Blondie on a Budget

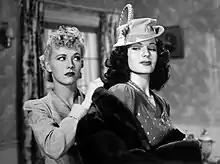
Penny Singleton and Rita Hayworth in "Blondie on a Budget"

Blondie Bumstead is having trouble balancing the family budget, particularly as she wants to buy a new fur coat. Her husband Dagwood also needs money for the membership fee of a fishing club he wants to join. Blondie becomes jealous when she finds Dagwood with an overfamiliar old friend, Joan Forrester, and begins to suspect that they are having an affair. After Dagwood wins money in a competition he decides to buy Blondie a fur coat, but uses Joan to try it on for size. Blondie sees them in the shop together and mistakenly thinks he is buying it for Joan. She decides to leave Dagwood for good, only to have a last minute change of heart.